Ifor Williams Trailers

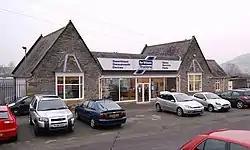
Main showroom at the former Corwen railway station

Their main showroom is located in the former Corwen railway station. Product distribution is handled by over fifty main dealers in the UK, with 25% of total sales going for export via independent distributors across Europe.